Edward Masso

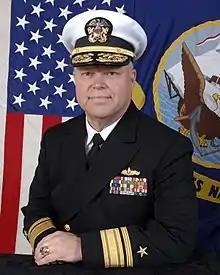
Masso in 2006

Edward Masso (born 1955) is a businessman and retired United States Navy Rear Admiral who was nominated by President Donald Trump to become the next United States Ambassador to Estonia. He is the founder and president of Flagship Connection, a consulting company focused on business development, strategic planning, and operations analysis in the areas of missile defense, cyber security, and data analytics. During his 32-year career in the U.S. Navy, he held nine command assignments, including Commander, Navy Personnel Command/Deputy Chief of Naval Personnel. He has served in NATO and the United States European Command. Masso is a senior fellow at the Potomac Institute for Policy Studies in cyber security.